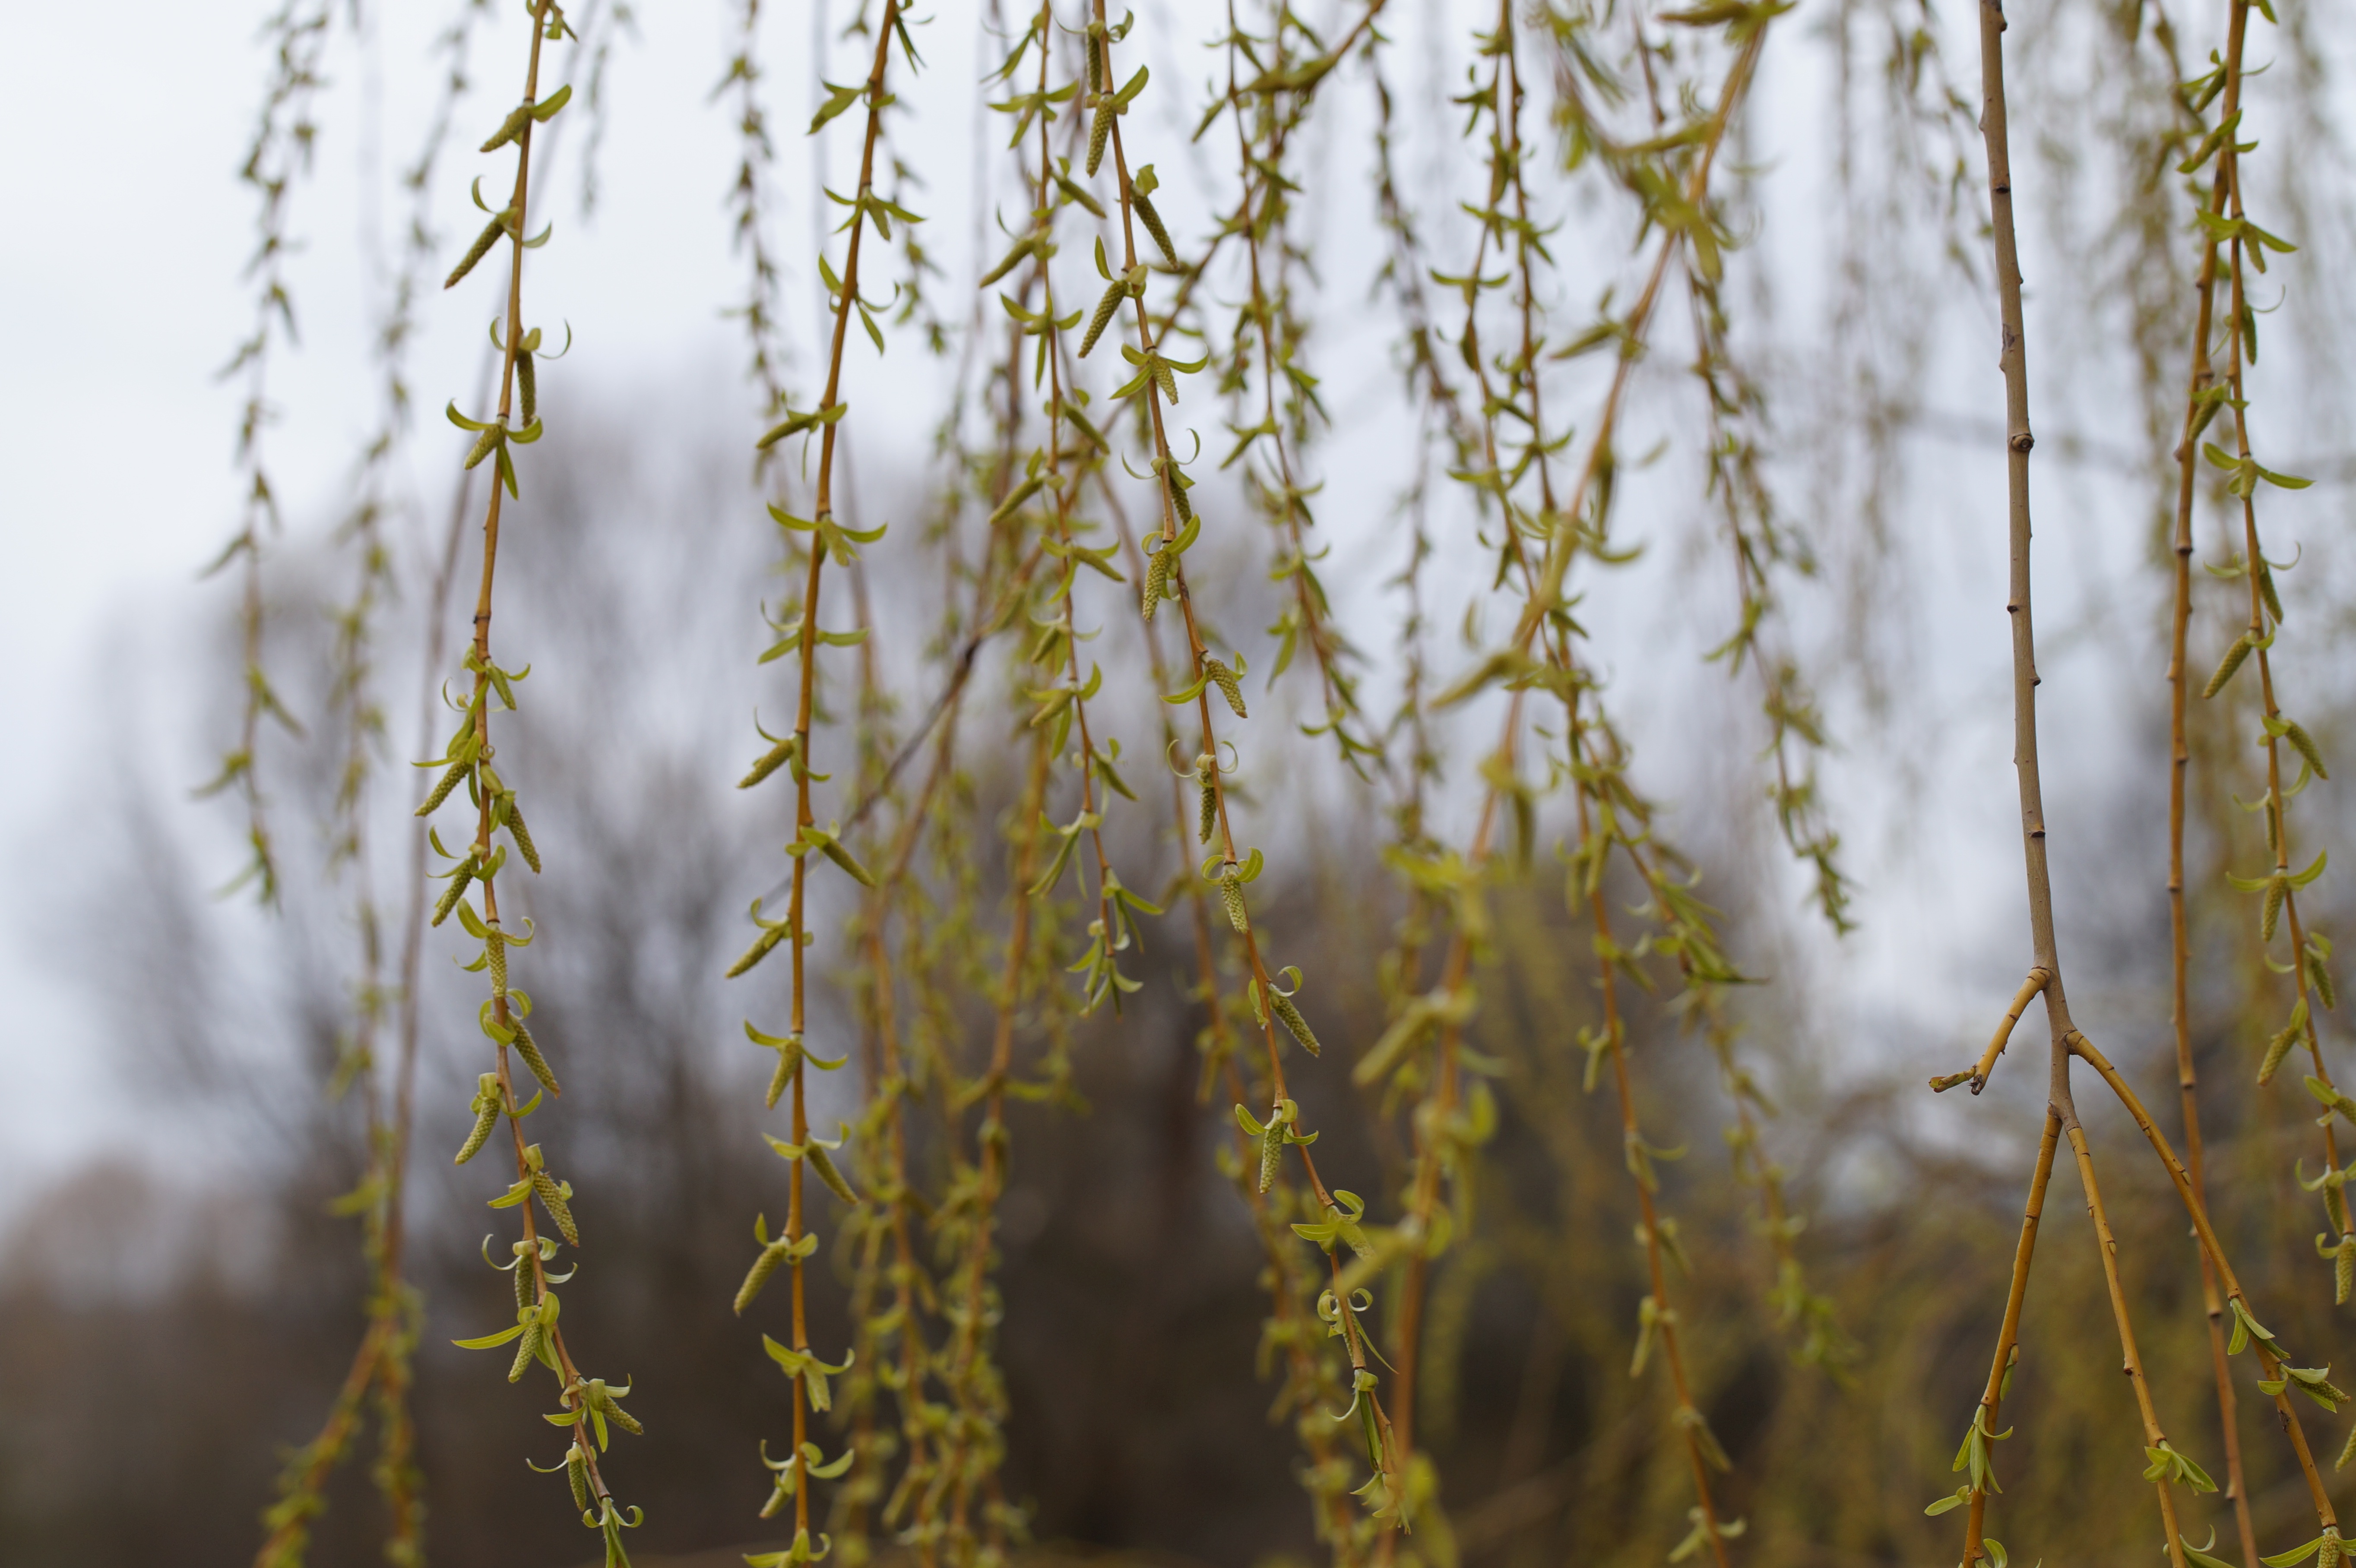
tree, water, forest, grass, branch, sunlight, morning, leaf, pasture, twig, aesthetic, branches, weeping willow, grass family, plant stem